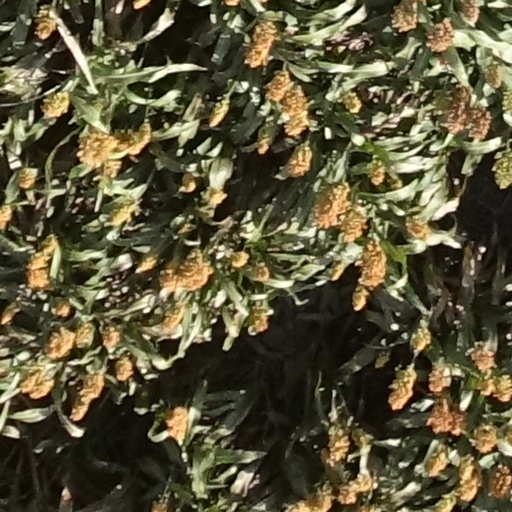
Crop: sorghum